The Trouble With Money

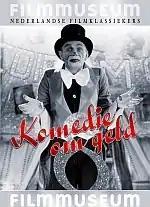

The Trouble With Money or Komedie om Geld is a 1936 Dutch comedy film directed by Max Ophüls. Producer was Will Tuschinski, son of Abraham Tuschinski. It was released on DVD in 2008.